Life-cycle assessment

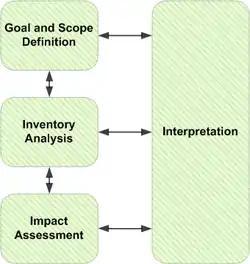
Illustration of the general phases of a life cycle assessment, as described by ISO 14040

Life cycle assessment (LCA), also known as life cycle analysis, is a methodology for assessing the impacts associated with all the stages of the life cycle of a commercial product, process, or service. For instance, in the case of a manufactured product, environmental impacts are assessed from raw material extraction and processing (cradle), through the product's manufacture, distribution and use, to the recycling or final disposal of the materials composing it (grave).